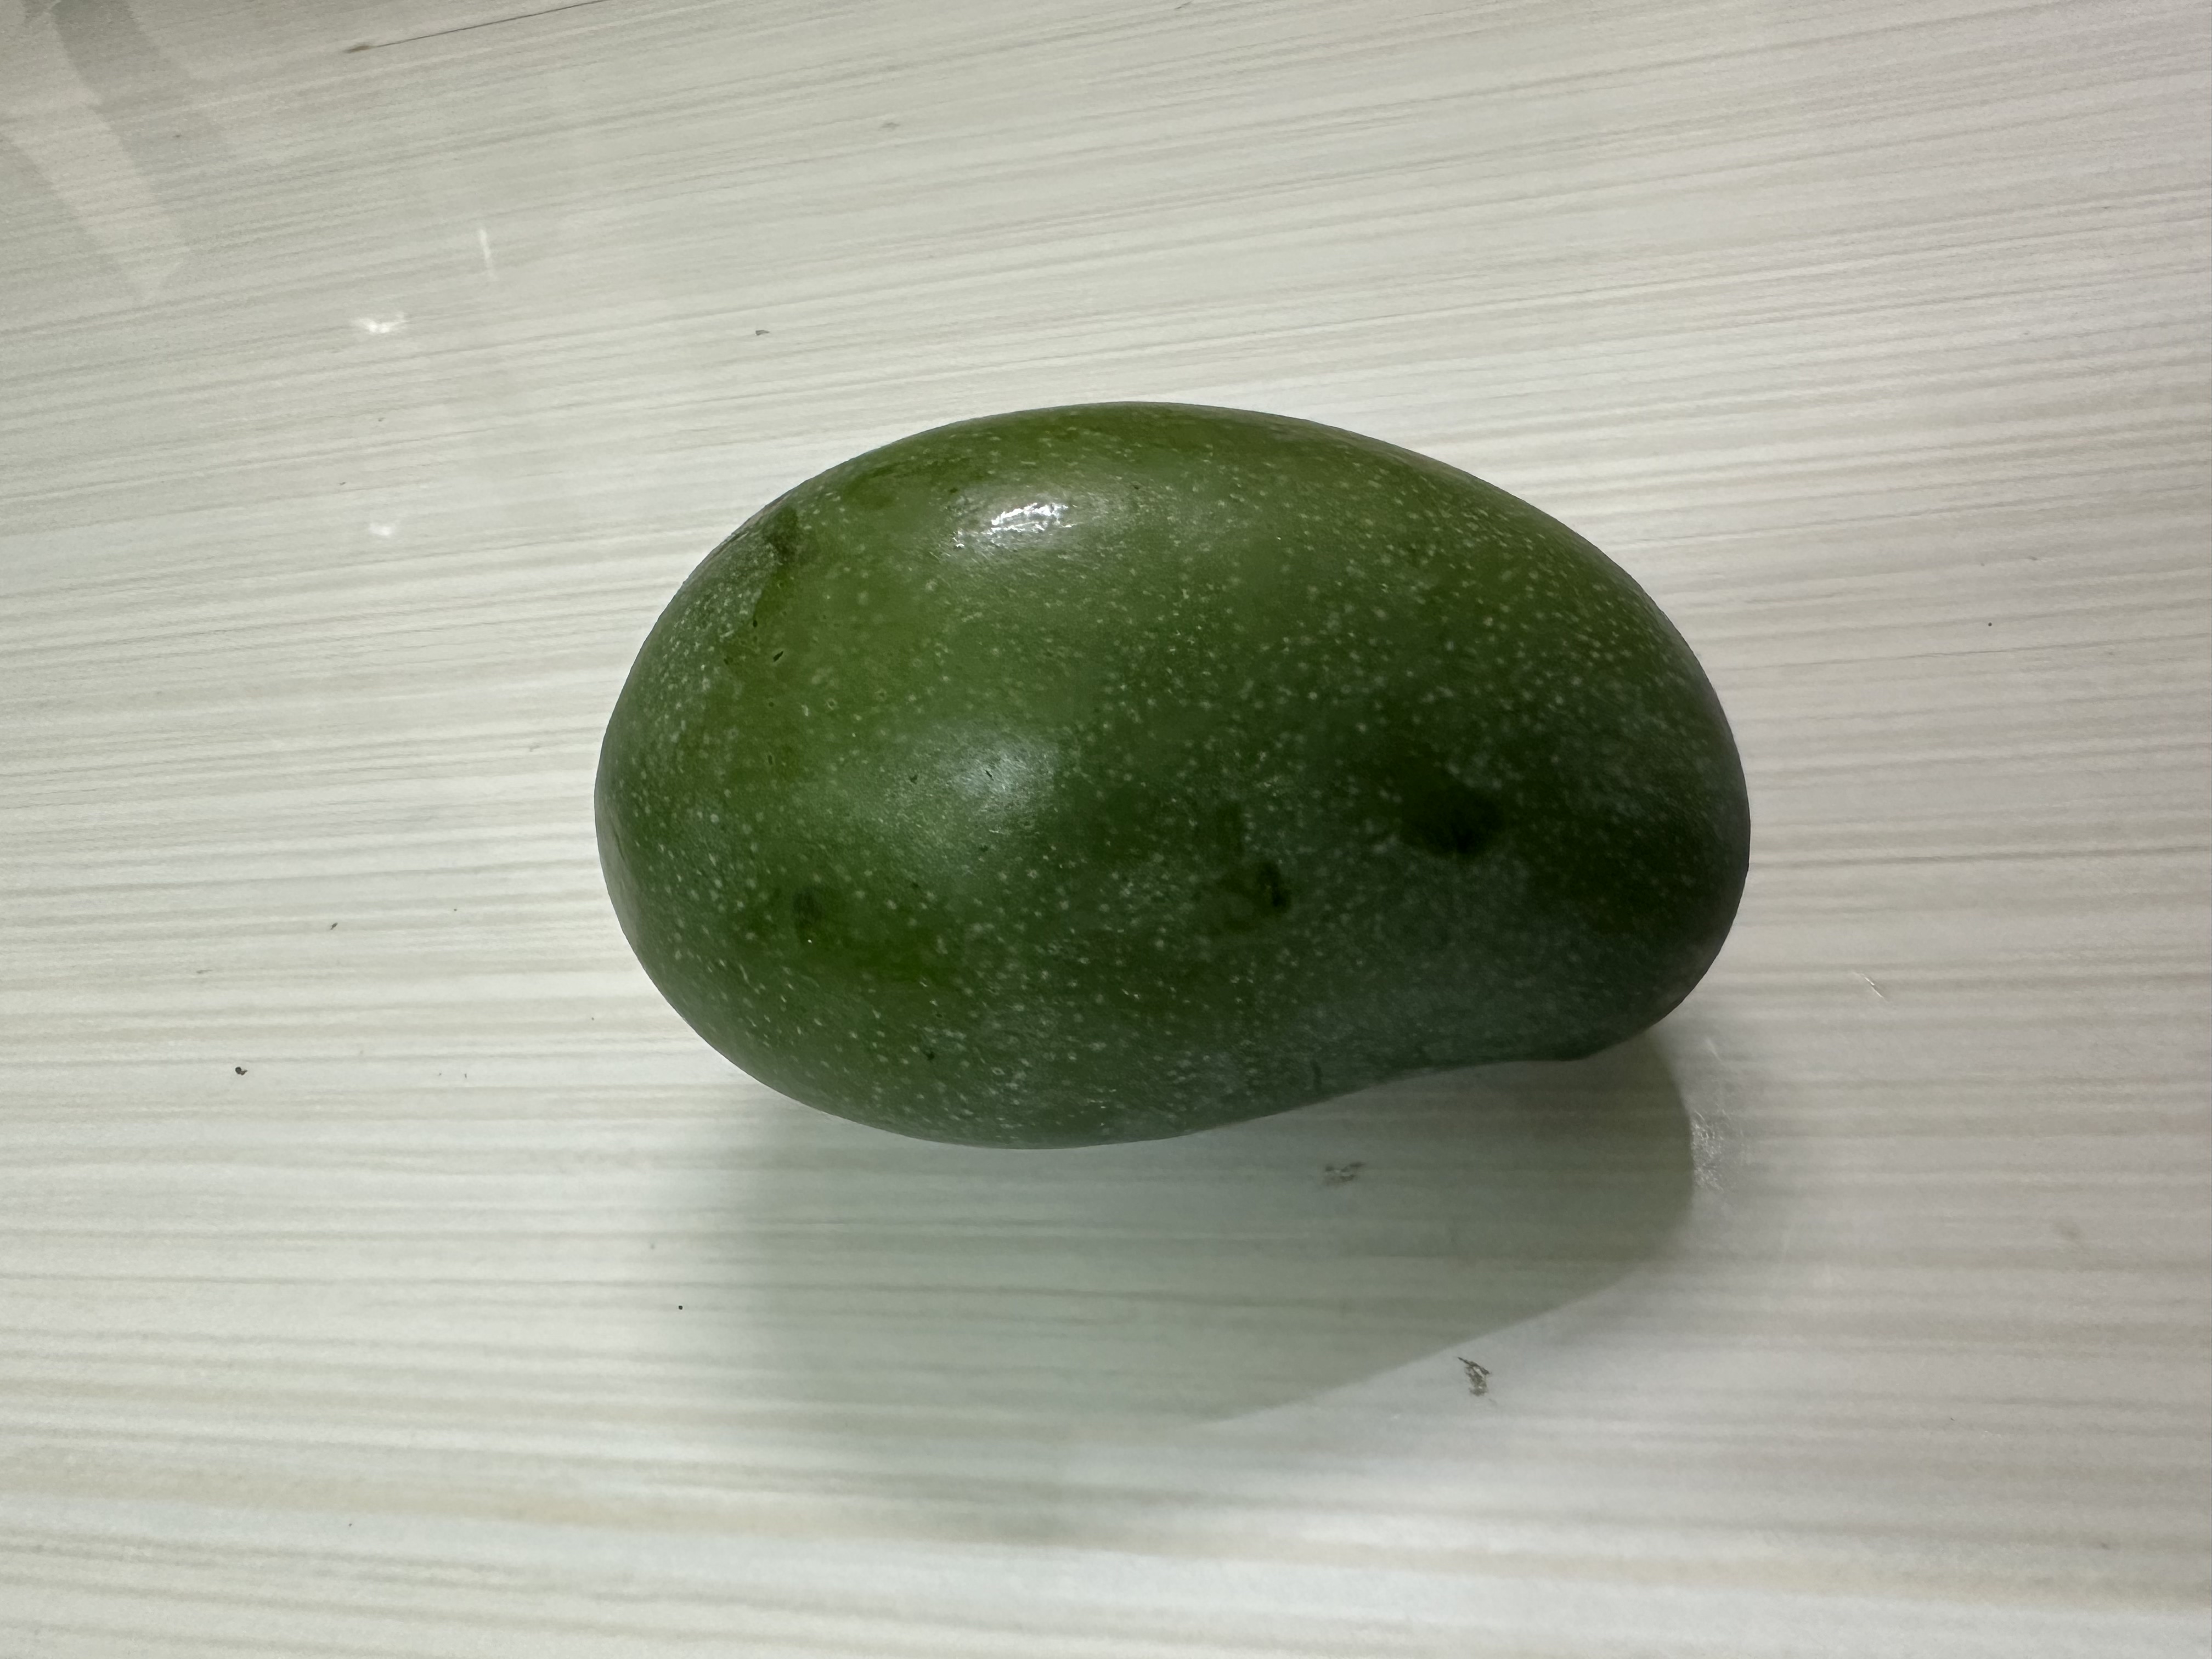
Mango variety: Amrapali